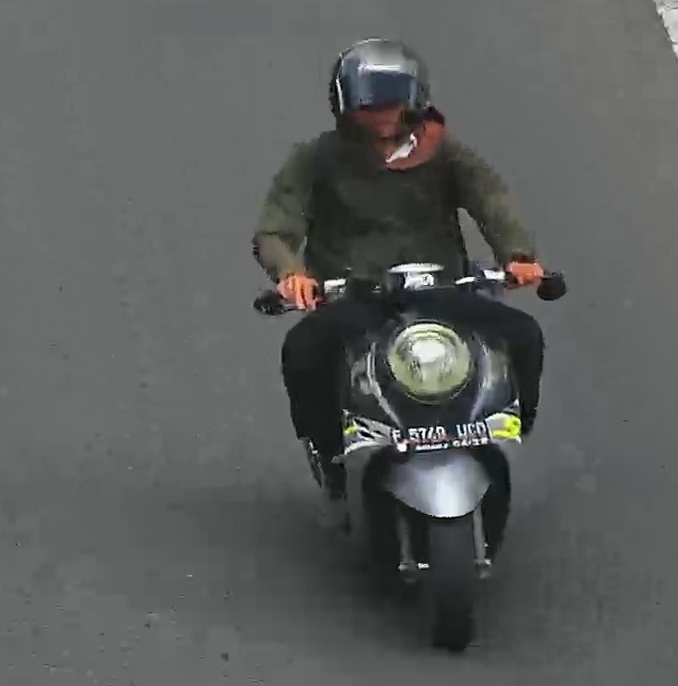
person-with-helmet: 1
person-without-helmet: 0